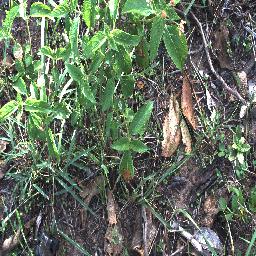
Label: lantana